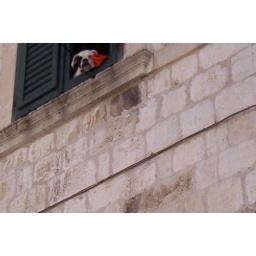
A dog in the window